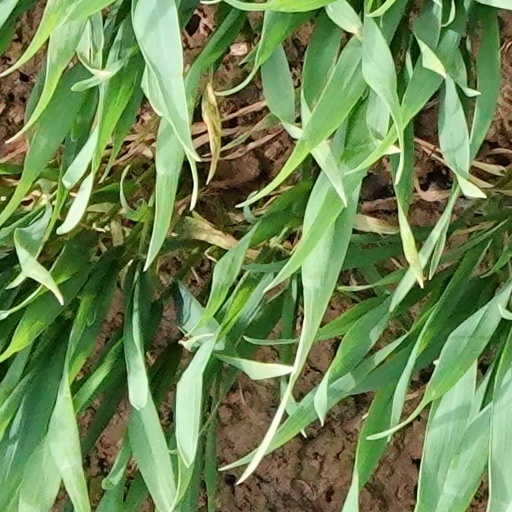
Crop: wheat